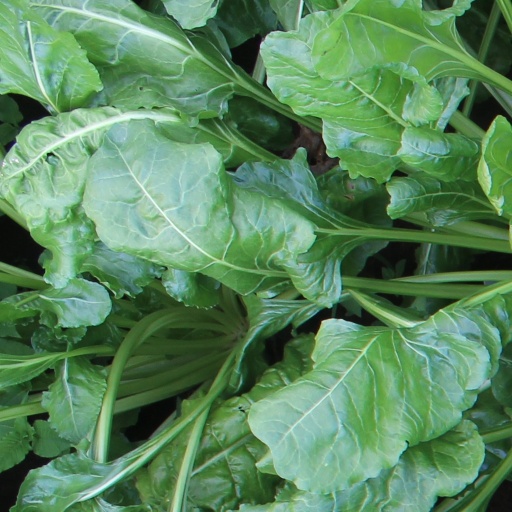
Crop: sugar beet